Han Song-yi

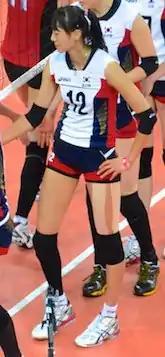
Song-Yi after losing Bronze Medal to Japan

She was part of the silver medal winning team at the 2010 Asian Games and also competed for South Korea at the 2012 Summer Olympics. She was part of the South Korea women's national volleyball team at the 2010 FIVB Volleyball Women's World Championship in Japan. She played with Heungkuk Life Insurance.